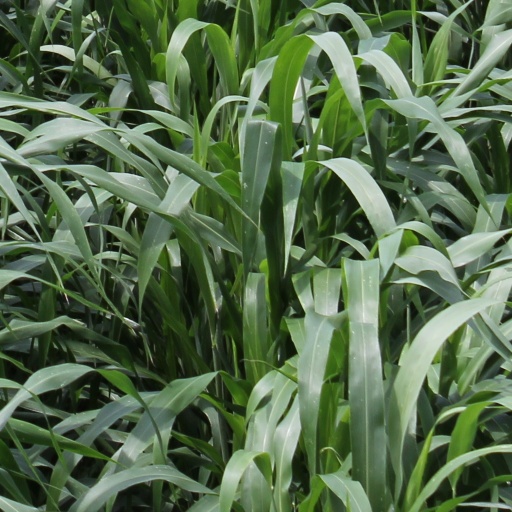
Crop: sorghum